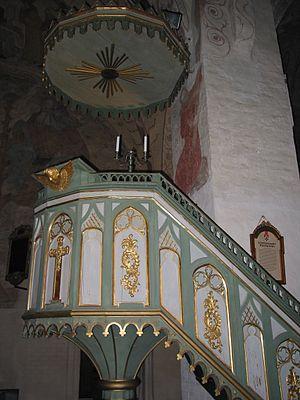
L'église Saint-Laurent est un lieu de culte, d'origine médiévale, situé au nord du centre-ville de Lohja en Finlande. Les peintures à la chaux de l'intérieur remontent à l'époque de l'évêque de Turku Arvid Kurki. L'église de Saint-Laurent de Lohja et l' église de la Sainte Croix de Hattula sont les livres d'images les plus importants en Finlande et sont considérés comme des églises sœurs, en raison de leurs peintures abondantes.